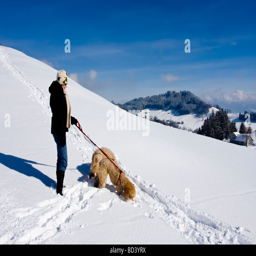
woman walking the dog in winter landscape